List of beaches in Indonesia

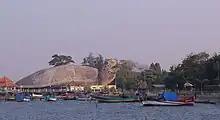
A giant marine turtle sculpture in Kartini Beach, Jepara.

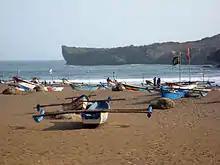
Baron Beach with a limestone cliff in the background.

The beaches of Central Java are located both on the northern and southern coast. Many of the notable beaches are located to the northern coast, known for the relatively calm water of the Java Sea